Emily Pollifax

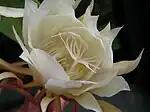
The Night-blooming cereus Mrs. Pollifax grows on her balcony

Mrs. Pollifax is sent, as a tourist, on a routine assignment, to deliver the eight forged passports she is carrying, concealed in her hat, to the Bulgarian Underground. Unbeknownst to her, her boss, Carstairs, has been strong-armed into having her take other items along, sewn into her coat. On the way, she meets a group of back-packing college students at an airport, and offers to help when one of them is arrested by the secret police, upon arriving in Sofia. Mrs. Pollifax then leads both friends and foes on a merry chase, as she travels around Bulgaria, on a series of absorbing, and interwoven, adventures, including helping to rescue the student and several political prisoners from the seemingly impregnable Panchevsky Institute.